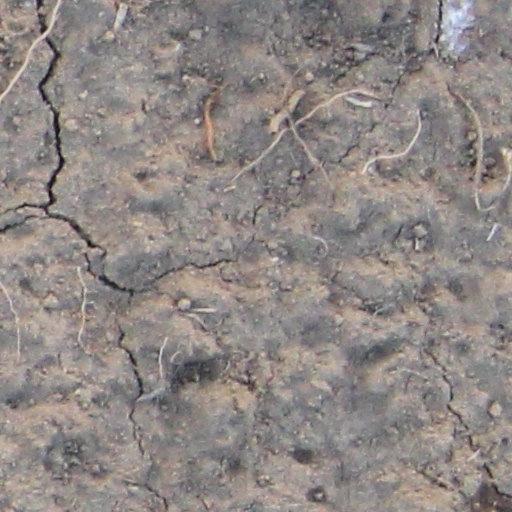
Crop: wheat